Cosmetics

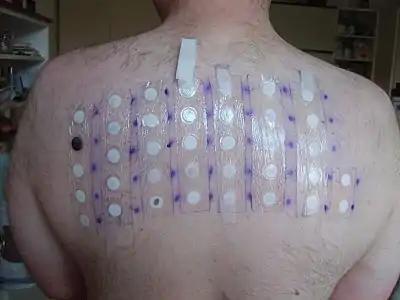
Patch test

The manufacture of cosmetics is dominated by a small number of multinational corporations that originated in the early 20th century, but the distribution and sales of cosmetics are spread among a wide range of businesses. The world's largest cosmetic companies are L'Oréal, Procter & Gamble, Unilever, Shiseido, and Estée Lauder. In 2005, the market volume of the cosmetics industry in the US, Europe, and Japan was about EUR 70 Billion/a year. In Germany, the cosmetic industry generated €12.6 billion of retail sales in 2008, which makes the German cosmetic industry the third largest in the world, after Japan and the United States. German exports of cosmetics reached €5.8 billion in 2008, whereas imports of cosmetics totaled €3 billion.